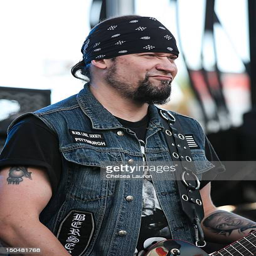
hard rock artist performs on day of festival